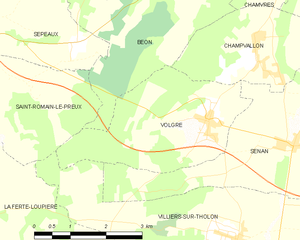
Carte des communes françaises Volgré